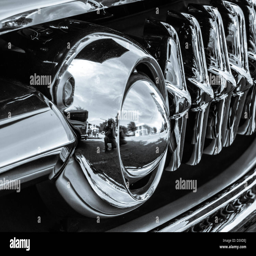
a close up of a grill on a classic car .